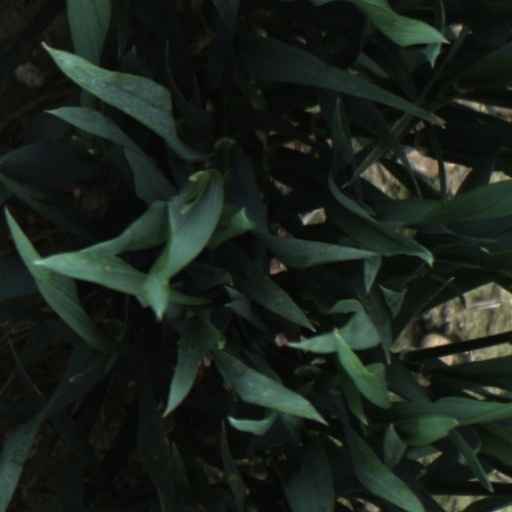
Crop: wheat